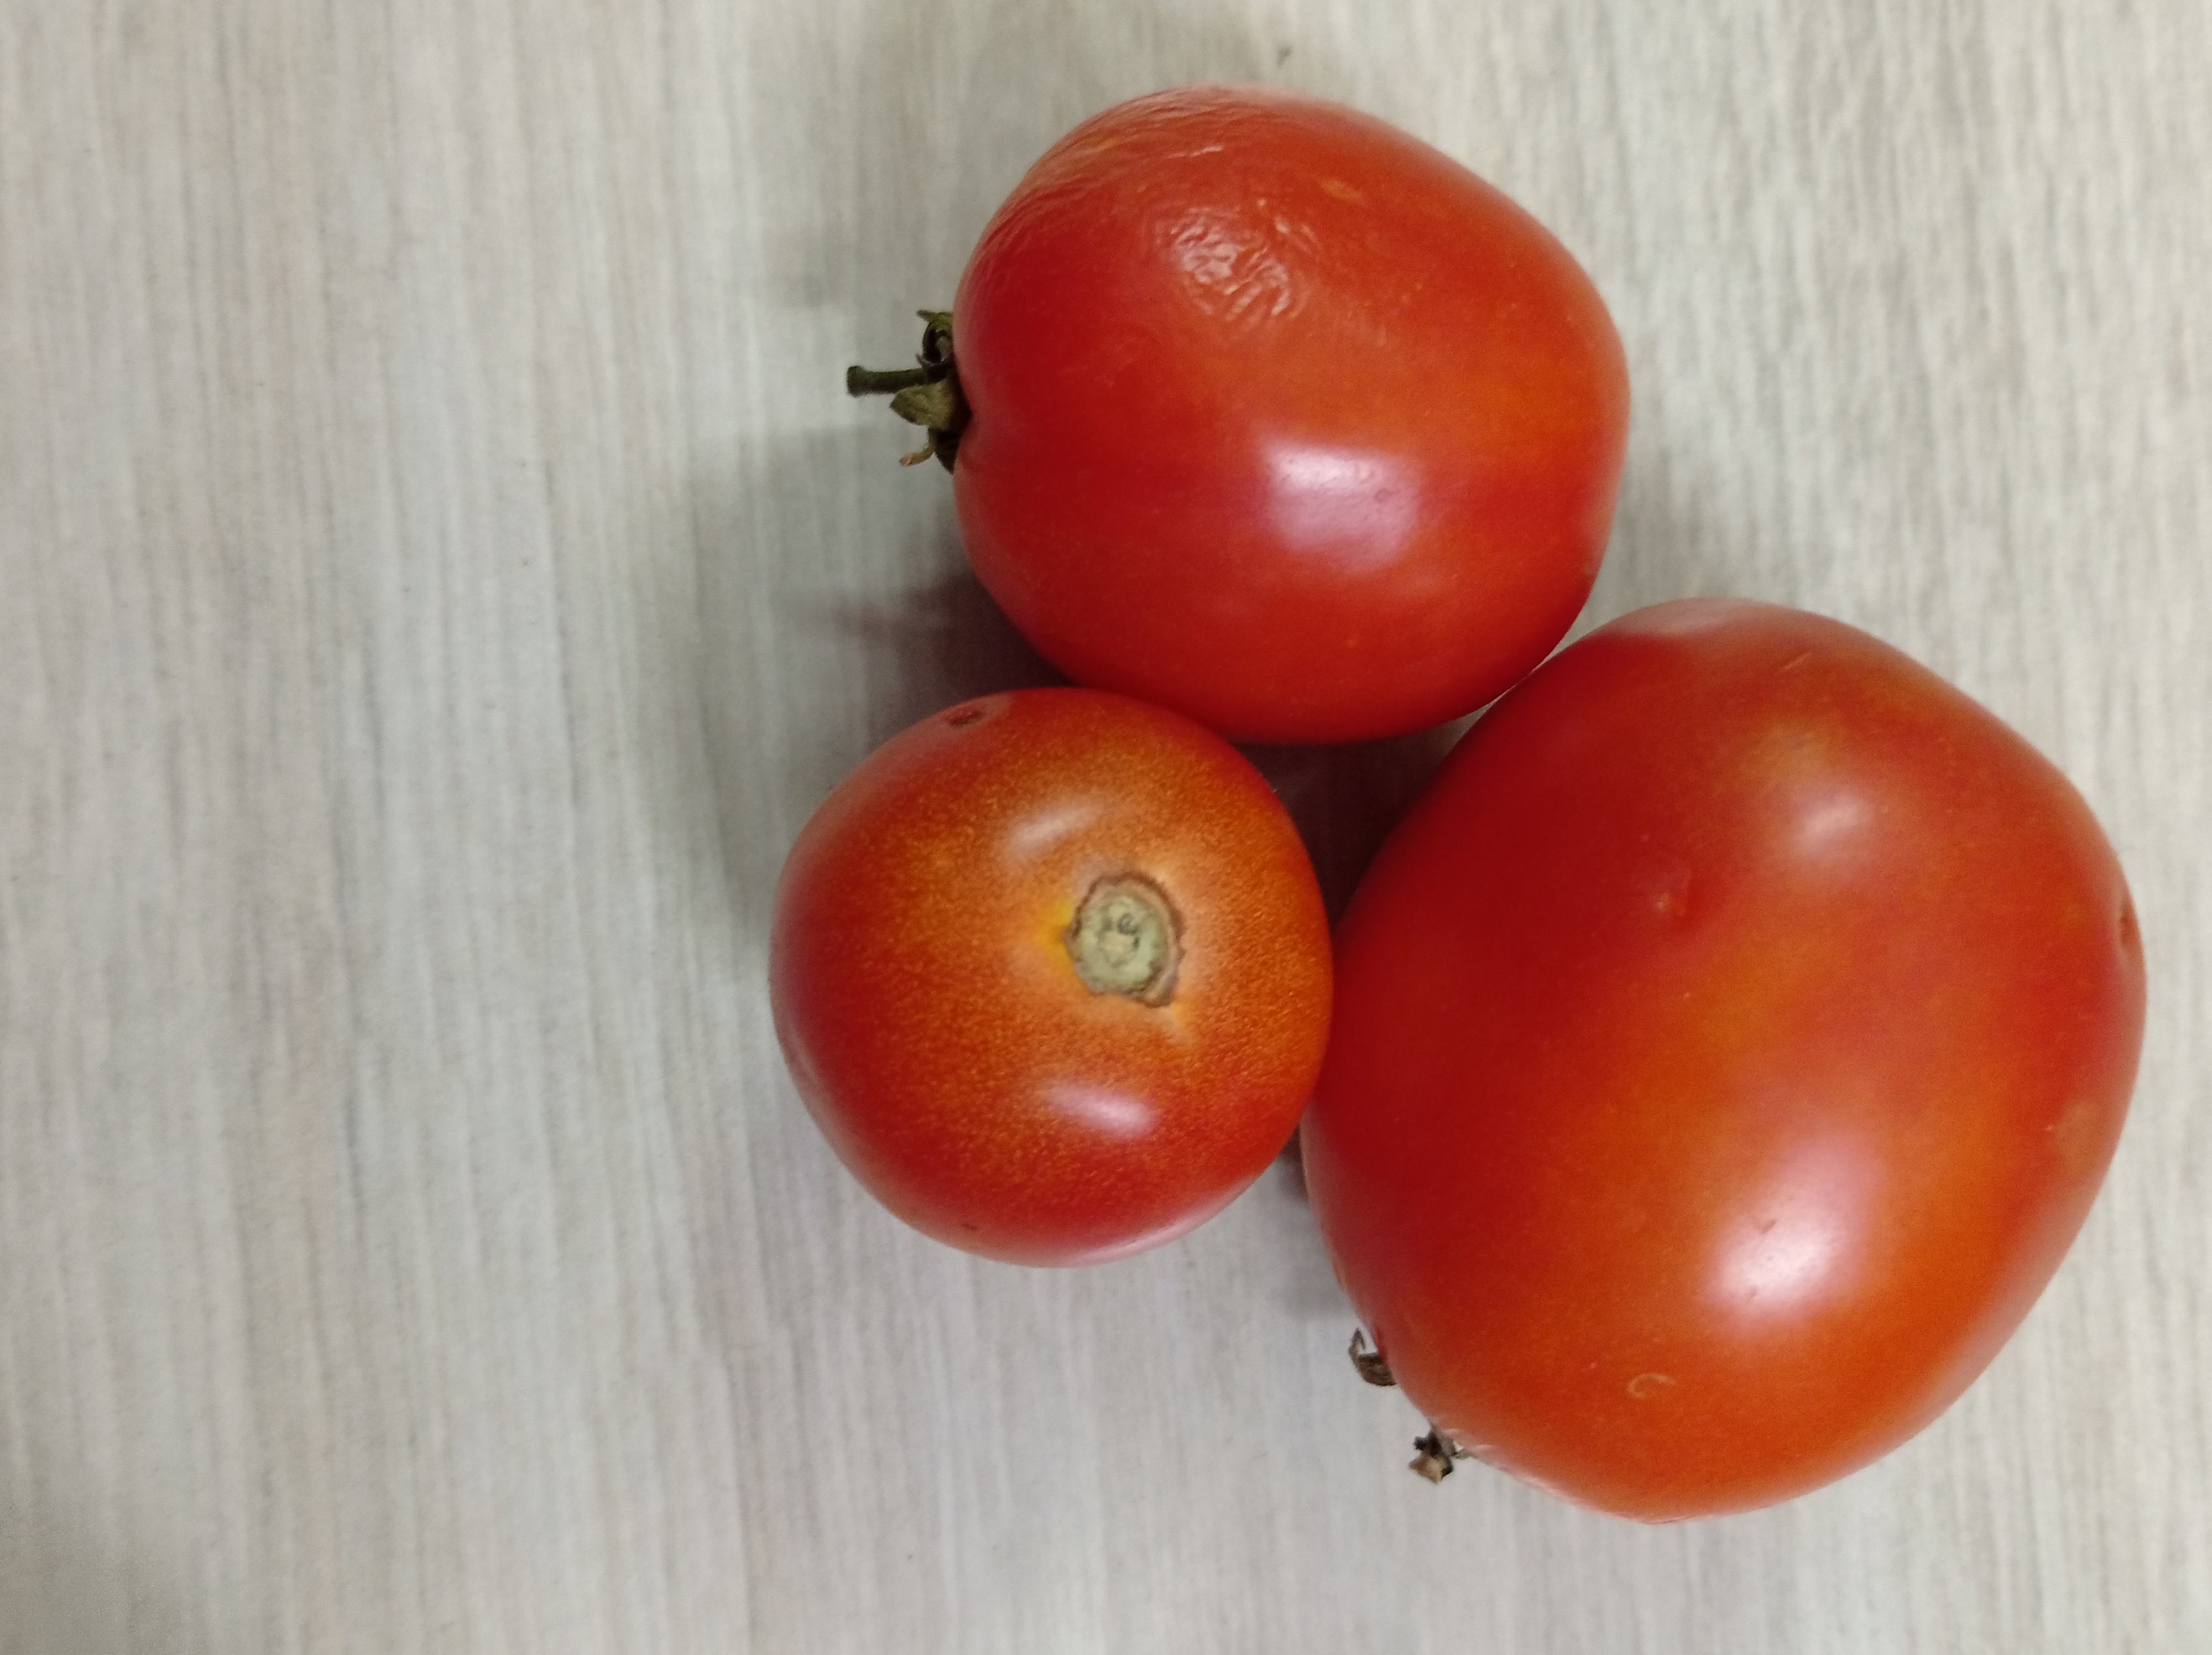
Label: Fresh